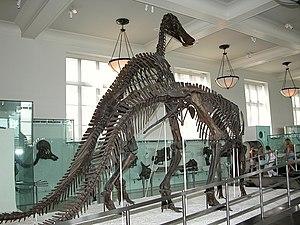
Les Hadrosauridae, ou « dinosaures à bec de canard », forment une famille éteinte de dinosaures ornithopodes très commune en Amérique du Nord, en Asie et en Europe au Crétacé supérieur. Ces animaux étaient herbivores et sont issus des iguanodontidés du Jurassique supérieur et Crétacé inférieur, qui possédaient des caractéristiques communes avec les hadrosaures.